Institute of Engineering and Science IPS Academy

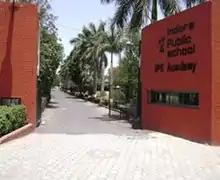
Main Gate Institute Of Engineering & Science IPS Academy(Front View)

The IPS Academy M.E. and M.Tech. programs are two years long. These degrees are offered following fields: